Marla Mason

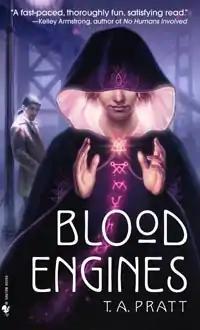
the cover of "Blood Engines", the first book in the series

The Marla Mason series is a series of ten main sequence novels and various prequels and short stories written by American author Tim Pratt under the pseudonym of T.A. Pratt. The books are told mostly through the third person perspective of Marla Mason, the head sorceress of the fictional United States East Coast city of Felport.